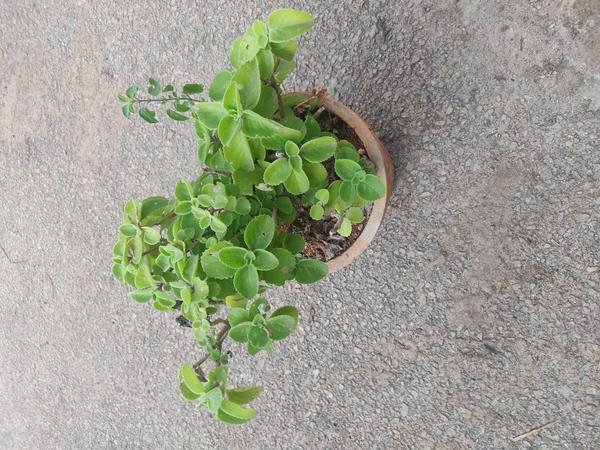
Plant: Doddapatre